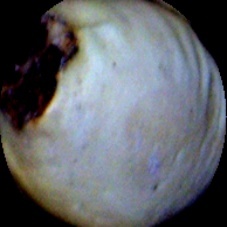
Label: Broken